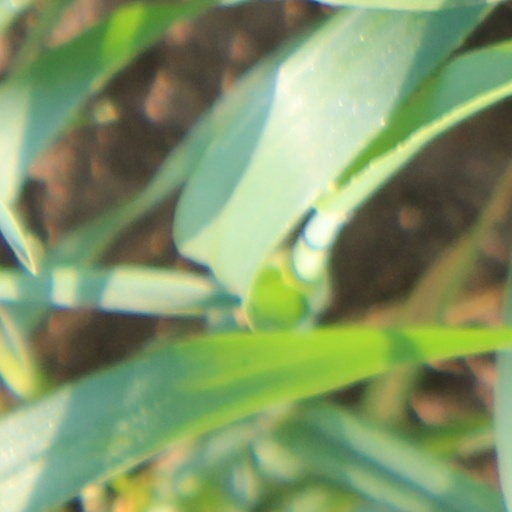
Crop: wheat